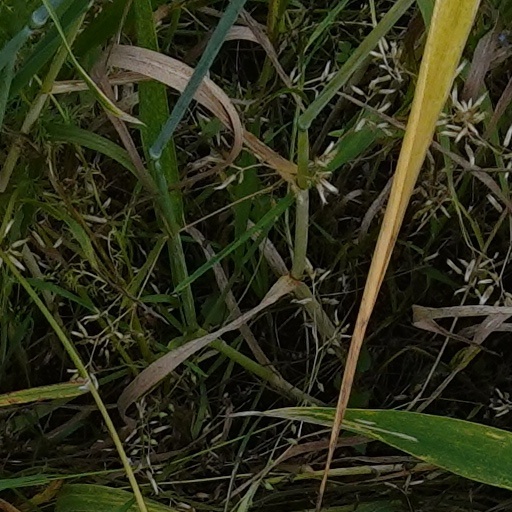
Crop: wheat